University of Queensland Gatton Campus

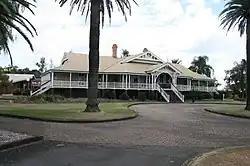
Foundation building, 2009

University of Queensland Gatton Campus is a heritage-listed university campus of the University of Queensland at Warrego Highway, Lawes (east of Gatton), Lockyer Valley Region, Queensland, Australia. It was built from 1897 to 1960s. It is also known as the Queensland Agricultural College, the Foundation Precinct Gatton College and Lawes Campus. It was added to the Queensland Heritage Register on 6 January 2004.